Brake check

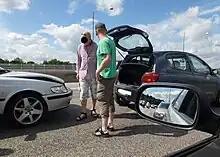
Rear-end collision is a possible outcome from brake checking.

A brake check, also known as a brake test, occurs when a driver deliberately either taps on the brakes several times or slams hard on the pedal when moving in front of another vehicle, with the intention of causing the behind driver to either collide or take evasive action. The term is often applied in the context of auto racing.